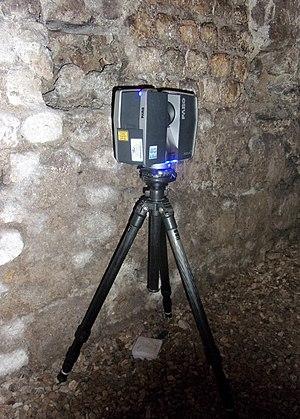
Scanner 3D en fonctionnement dans un vomitoire
L'amphithéâtre de Tours est un monument de spectacle antique situé dans le centre historique de la ville, derrière la cathédrale.